Deutsches Musikinformationszentrum

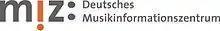

The Deutsches Musikinformationszentrum (MIZ) is the information and documentation institution of the Deutscher Musikrat. It has set itself the task of providing information about the structures, tasks and developments of the widely ramified musical life in Germany. To this end, it provides statistics, structural data and background information and offers guidance on current funding opportunities, specialist events and further education and training courses in the field of music.